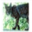
Label: cat